Koyomi Araragi

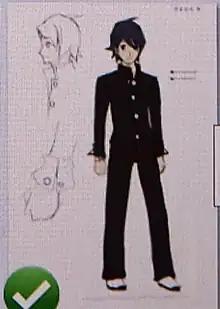
Sketch of Araragi by Vofan

Araragi appears in the "Monogatari" light novels by Nisio Isin; the author said that the protagonist was meant to be a "stud" and abandon his desires and lose his propensity for love. However, the novel was re-written in the form of romantic comedy elements with a major focus on Araragi's relationship with his love interest Hitagi Senjougahara. The vampire Shinobu Oshino was kept in secret until "Nisemonogatari" where she is revealed to his sidekick after several scenes where she remains silent without major activities in the narrative. With the "Monogatari" novels, Nisio Isin has been delving into one character per story arc by writing their one-on-one conversations with Araragi by each arc. While Araragi is not depicted in the light novels' covers, he was still designed by novel illustrator Vofan. This generated rumors that Araragi was never drawn for the novels until VOFAN corrected this on Twitter by showing his illustration that predated the anime series.